Trigger (firearms)

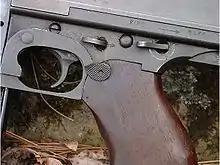
Thompson submachine gun trigger

A trigger is a mechanism that actuates the function of a ranged weapon such as a firearm, airgun, crossbow, or speargun. The word may also be used to describe a switch that initiates the operation of other non-shooting devices such as a trap, a power tool, or a quick release. A small amount of energy applied to the trigger leads to the release of much more energy.